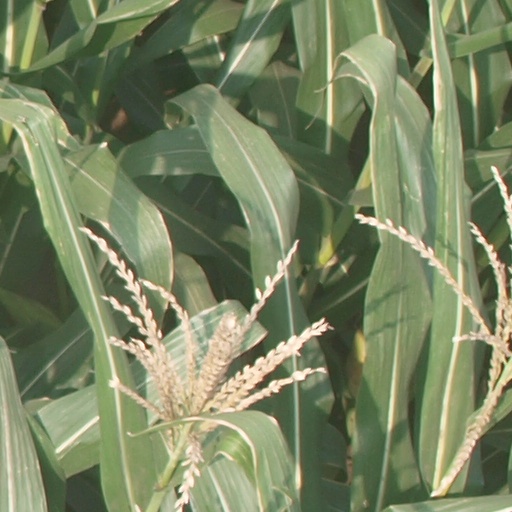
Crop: maize; corn